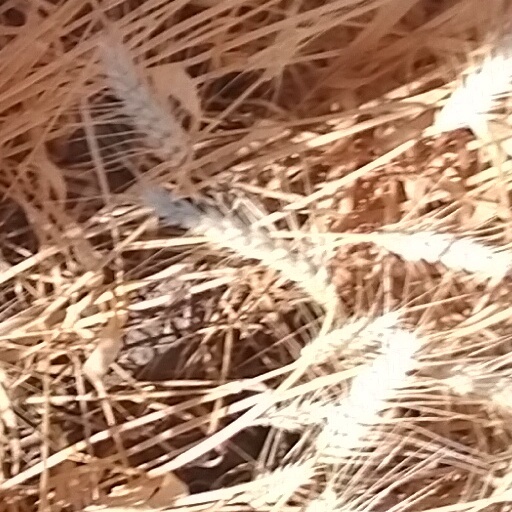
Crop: wheat